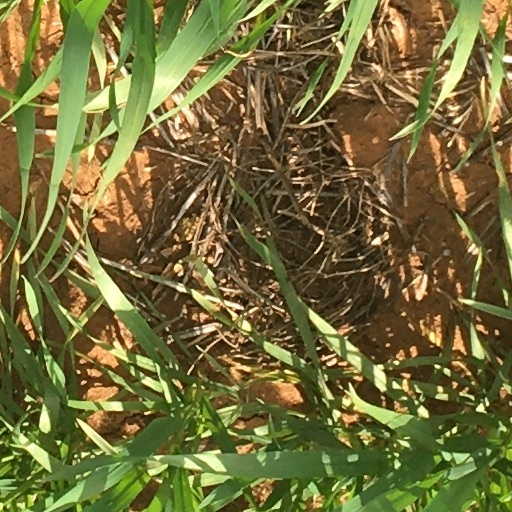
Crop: wheat